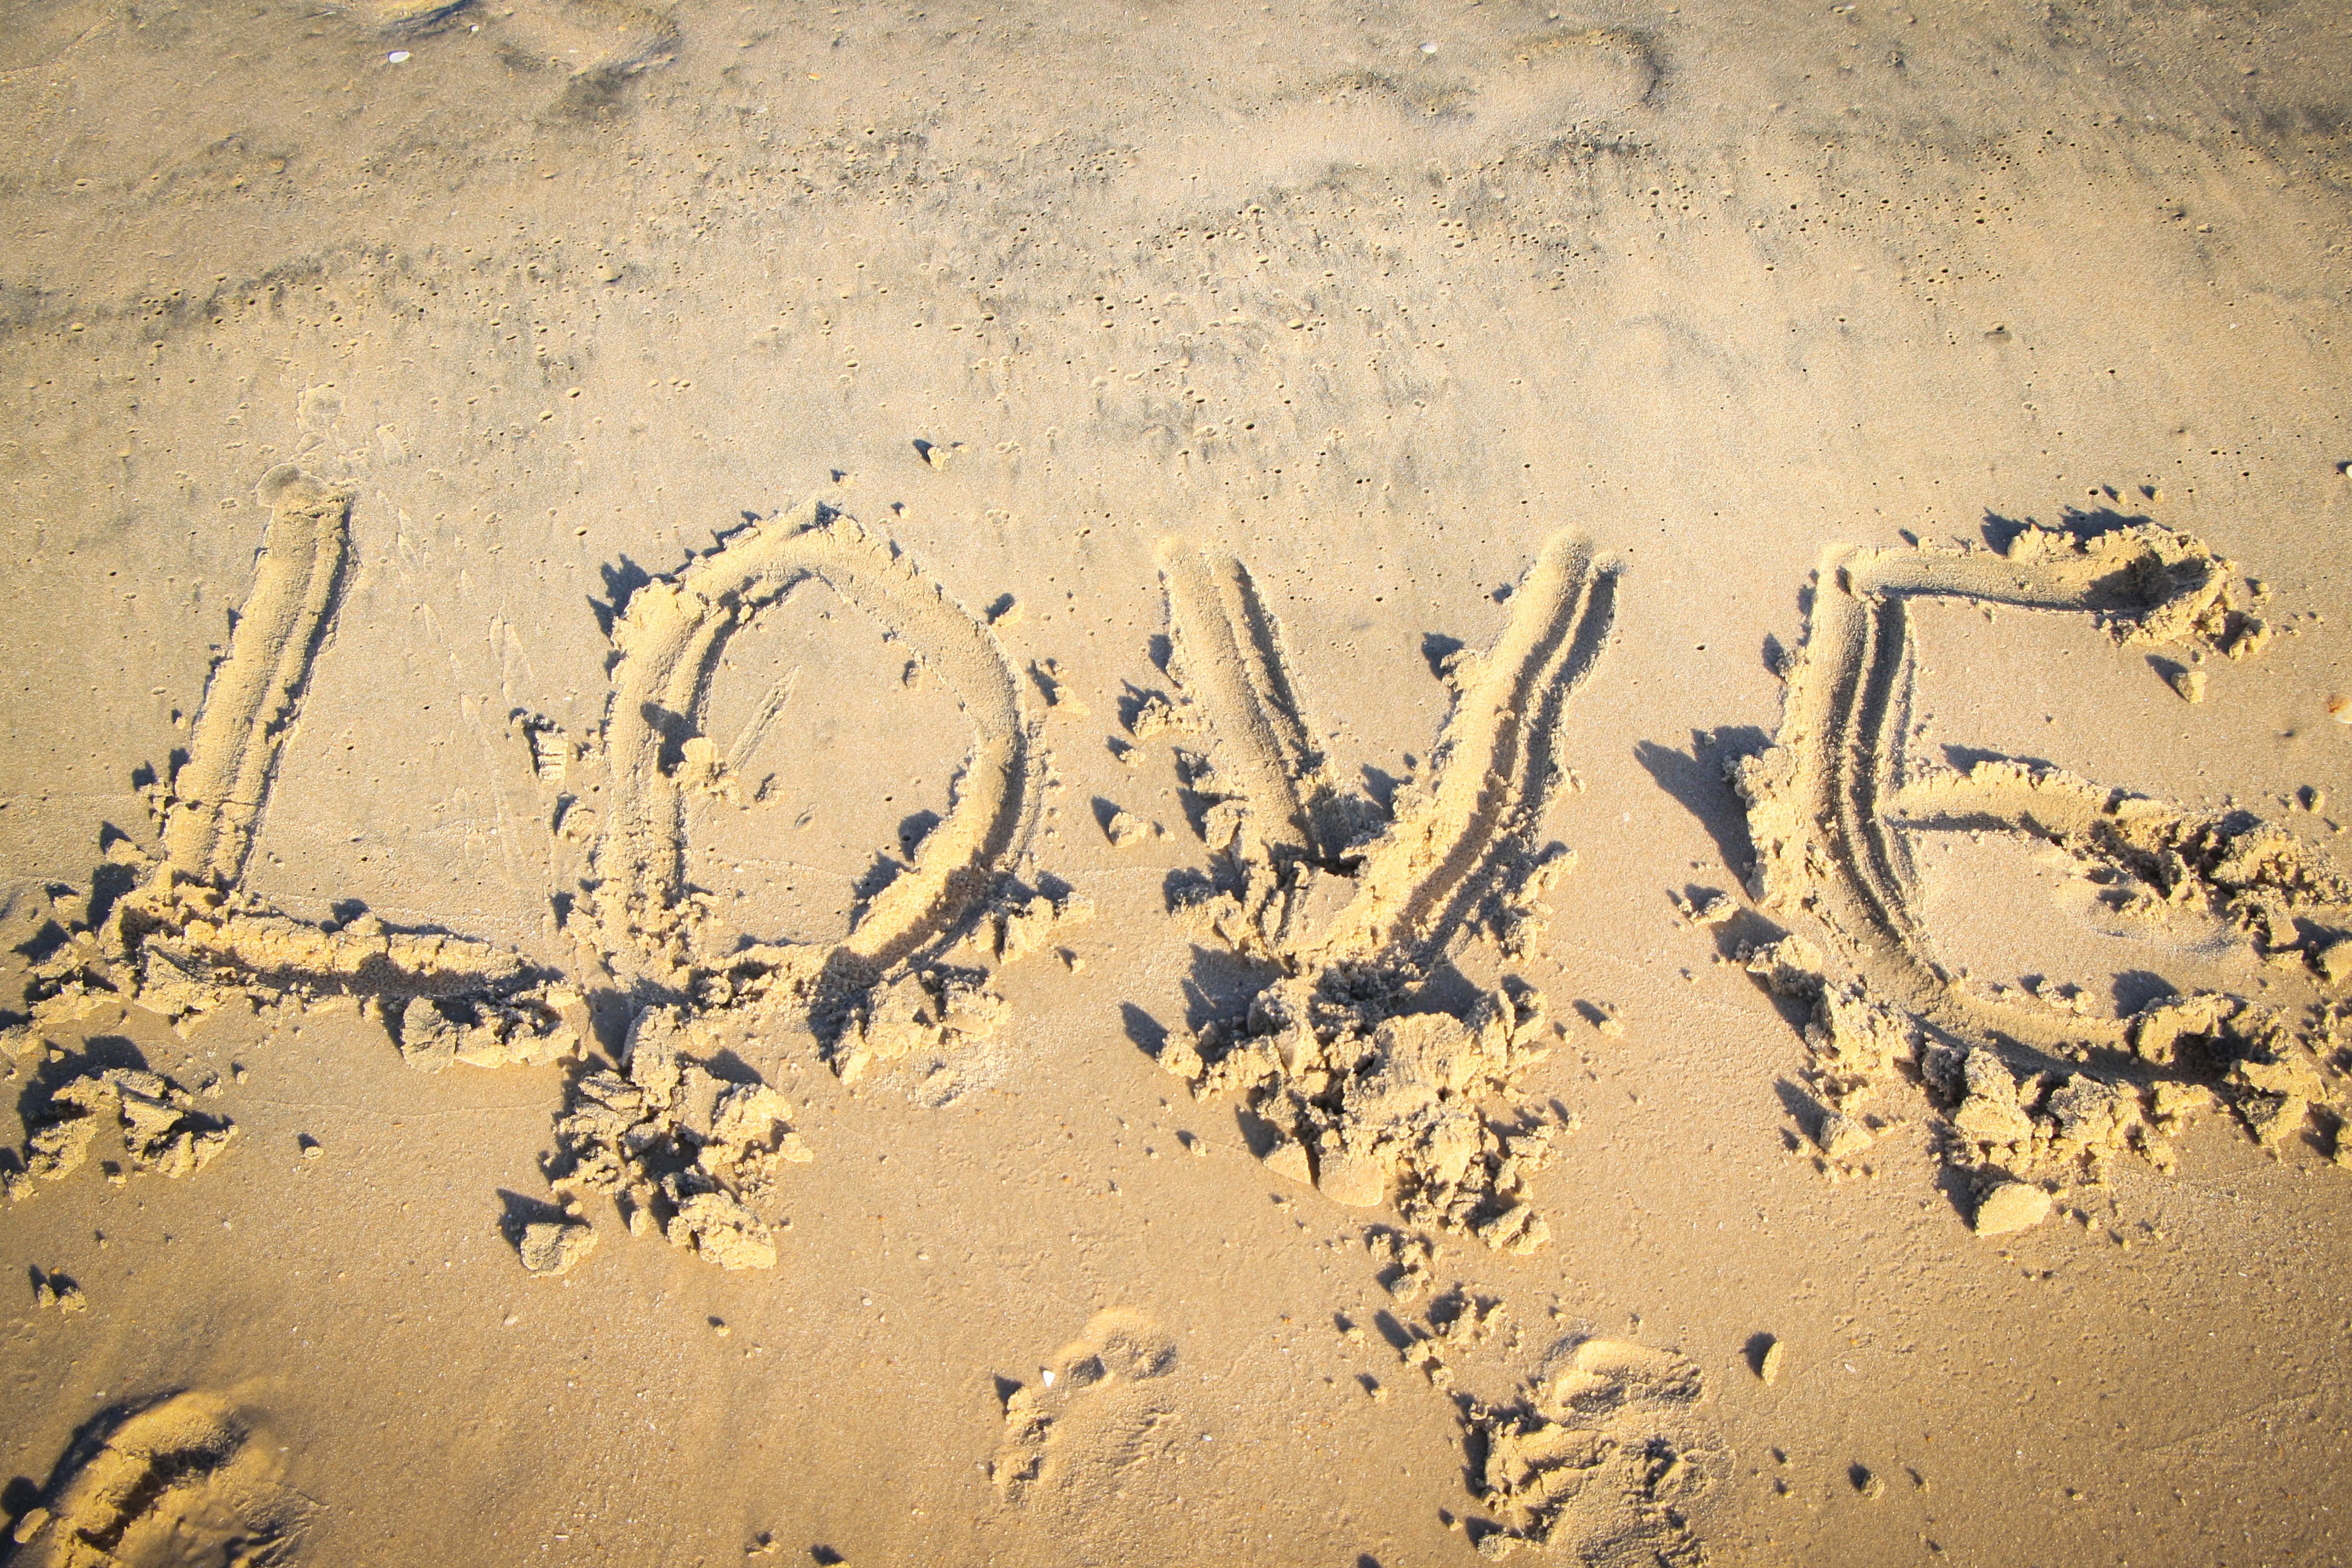
beach, sea, sand, word, texture, footprint, wall, summer, love, romance, romantic, soil, grunge, material